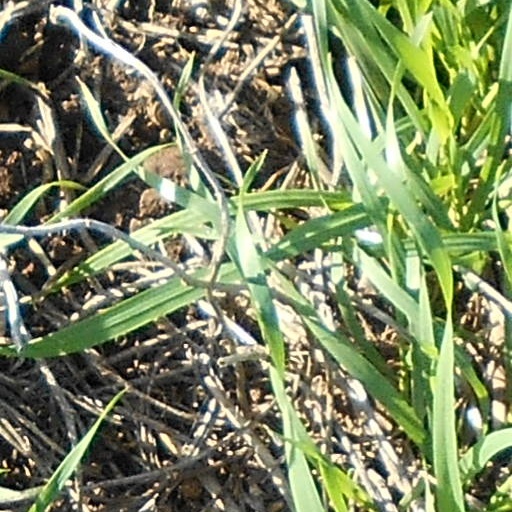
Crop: wheat